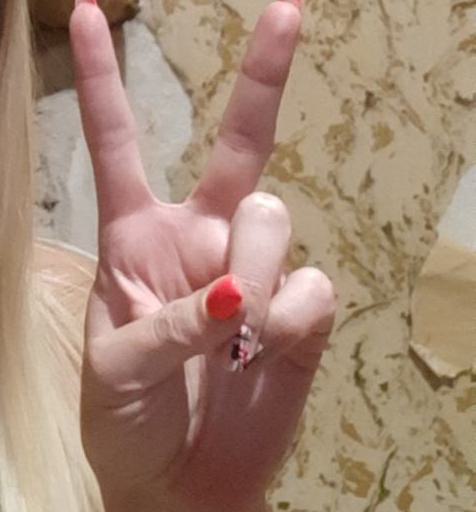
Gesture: peace